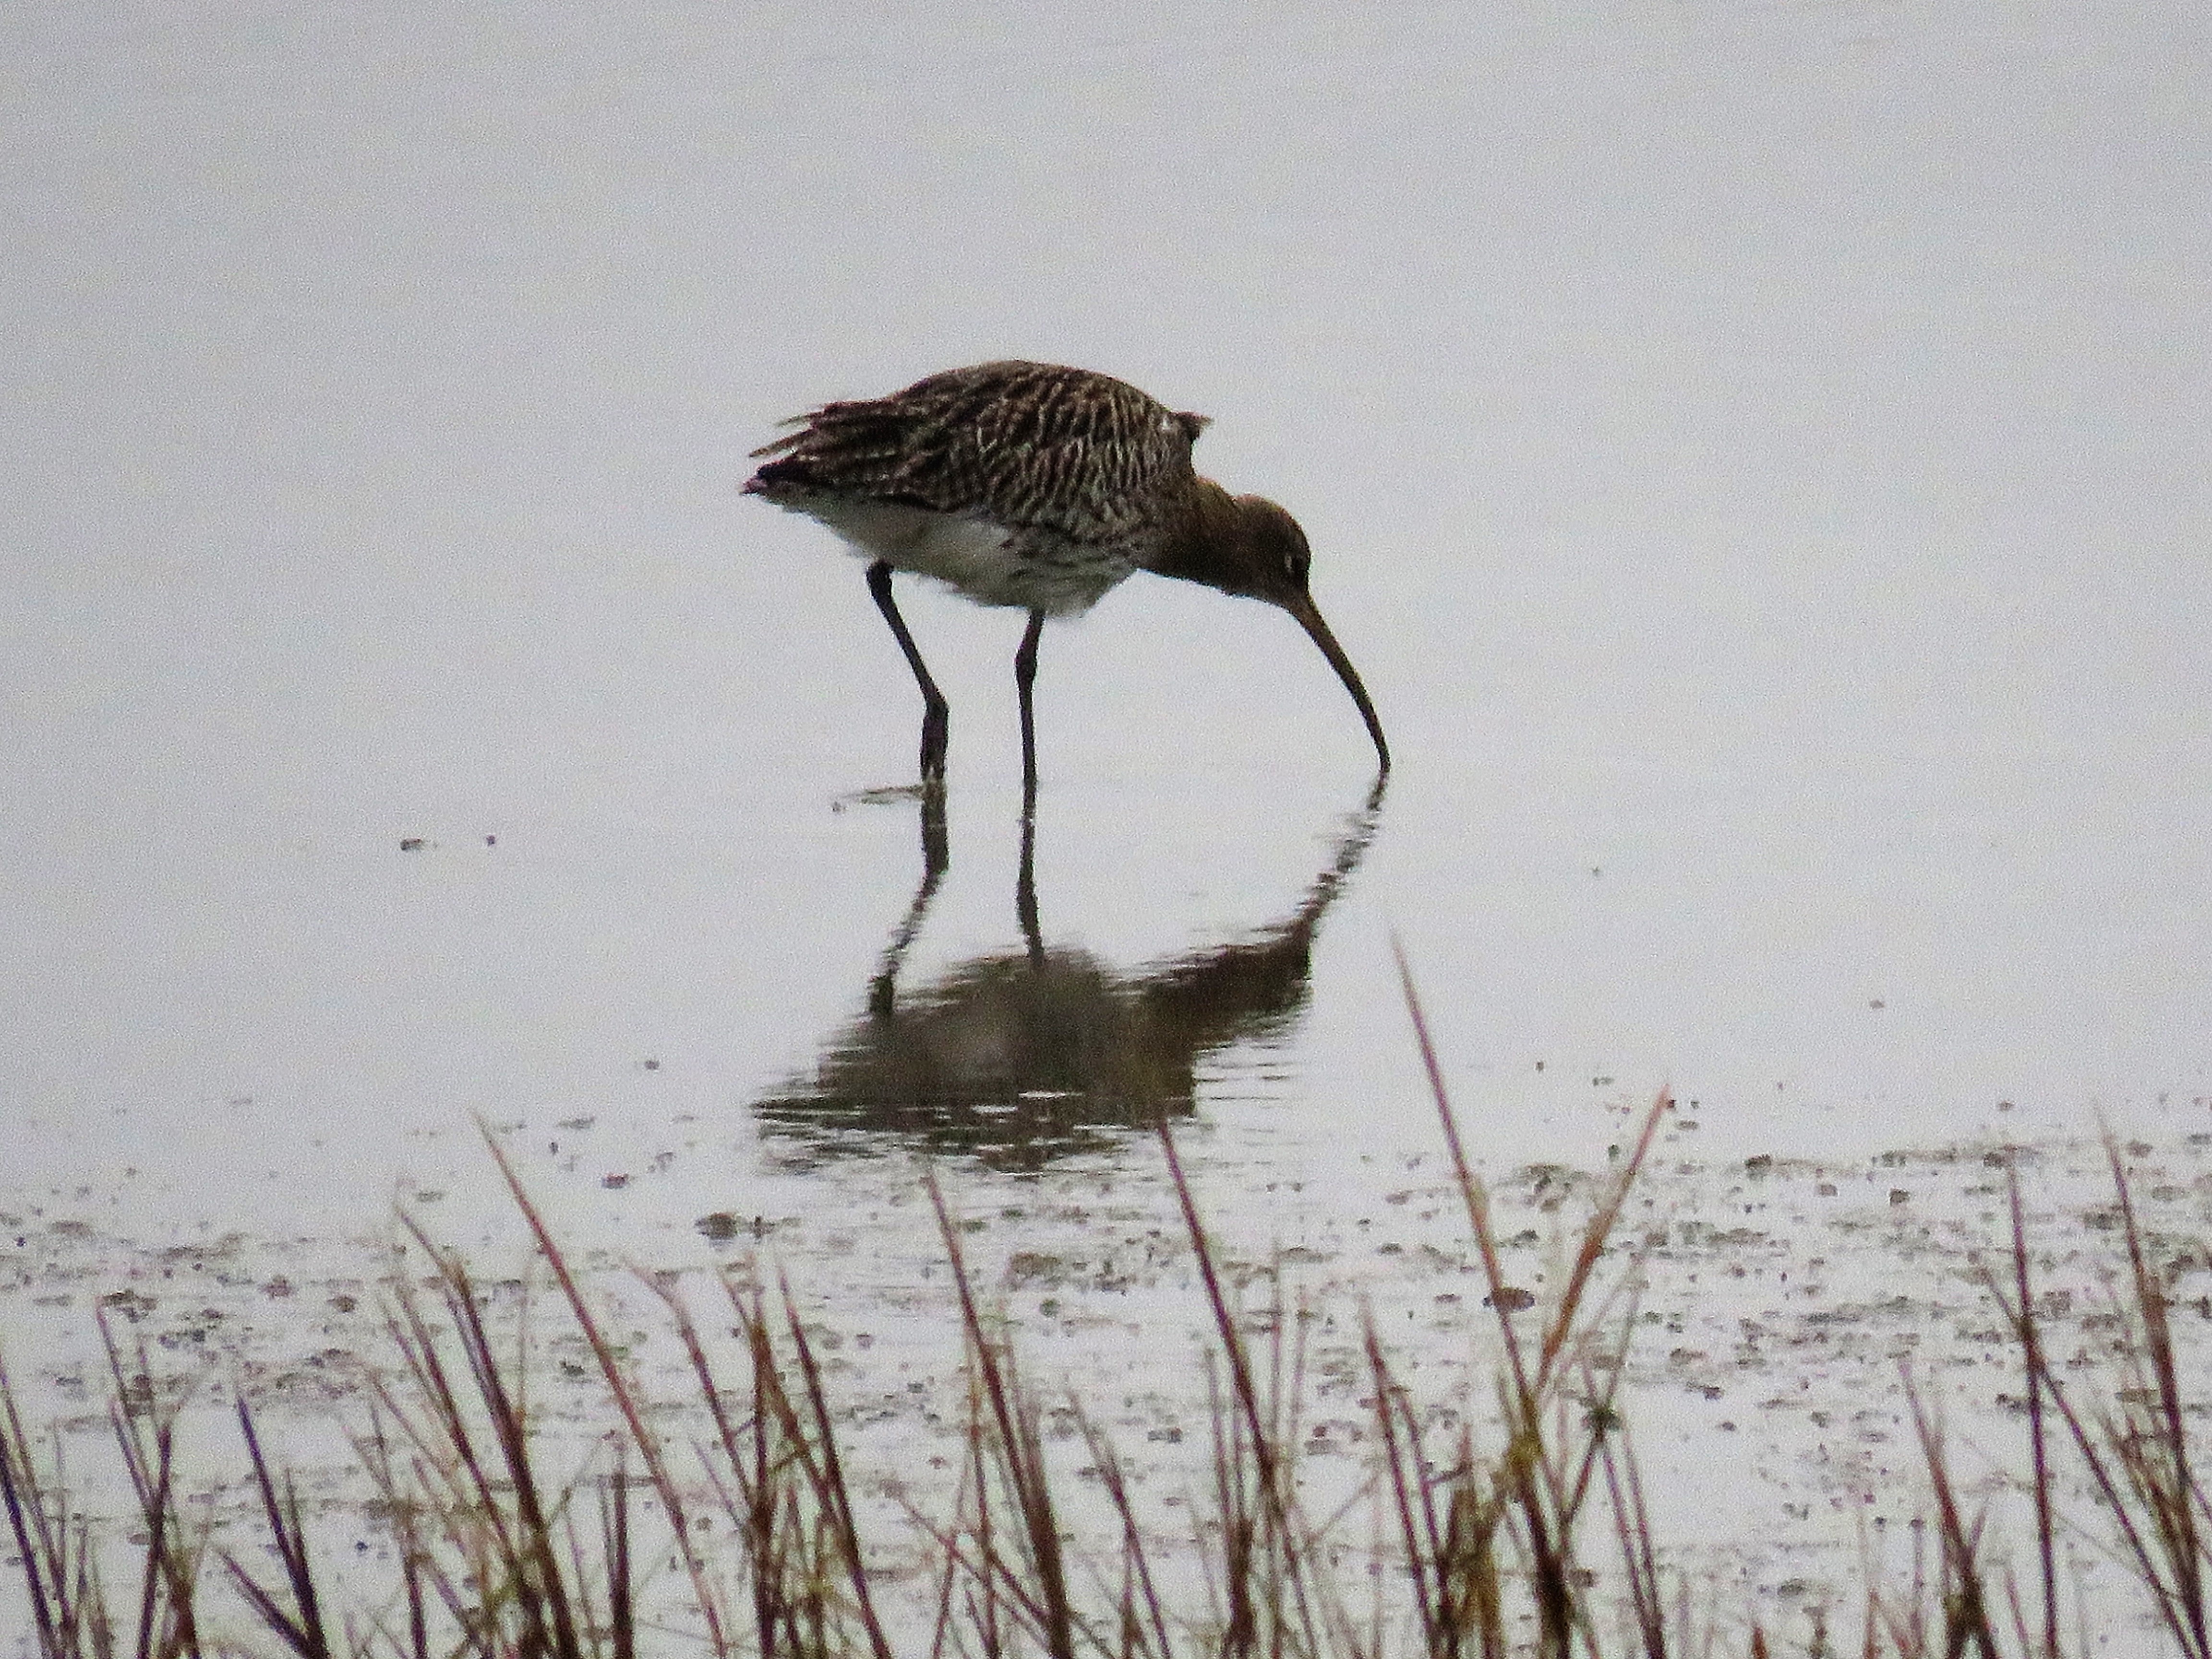
bird, wildlife, beak, fauna, wetland, vertebrate, snipe, shorebird, sandpiper